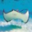
Label: ray